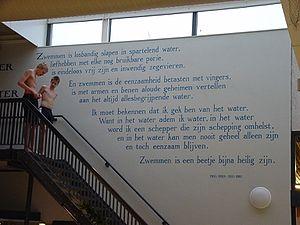
Paul Snoek, pseudonyme d'Edmond André Coralie Schietekat, né à Saint-Nicolas le 17 décembre 1933 et mort à Tielt le 19 octobre 1981, est un poète et peintre belge d'expression néerlandaise.